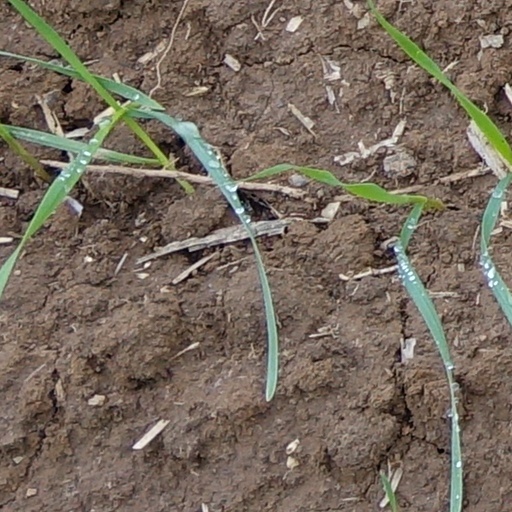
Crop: wheat